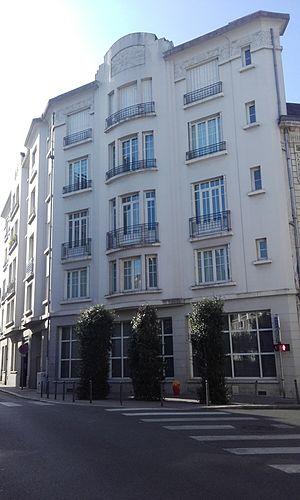
Siège de la Gestapo de Tours pendant l'occupation allemande. 17 rue Georges Sand, Tours
Élise-Claire Dubost, plus connue sous le nom de Clara Knecht ou parfois Klara Knecht, née à Schiltigheim en 1914 et morte à une date inconnue, est une secrétaire et traductrice alsacienne, employée pendant la Seconde Guerre mondiale au siège de la Gestapo à Tours pendant l'occupation. Elle est connue pour avoir pratiqué des interrogatoires cruels et sadiques pour le compte de la Gestapo.
Yvette Varvoux, née Altenhoven le 22 septembre 1917 à Naveil et morte le 4 mars 2009 à Tours, est une personnalité de la Résistance française pendant la Seconde Guerre mondiale. Elle a reçu plusieurs distinctions honorifiques pour son engagement. Elle est nommée au grade de chevalier puis d'officier dans l'Ordre national de la Légion d'honneur.